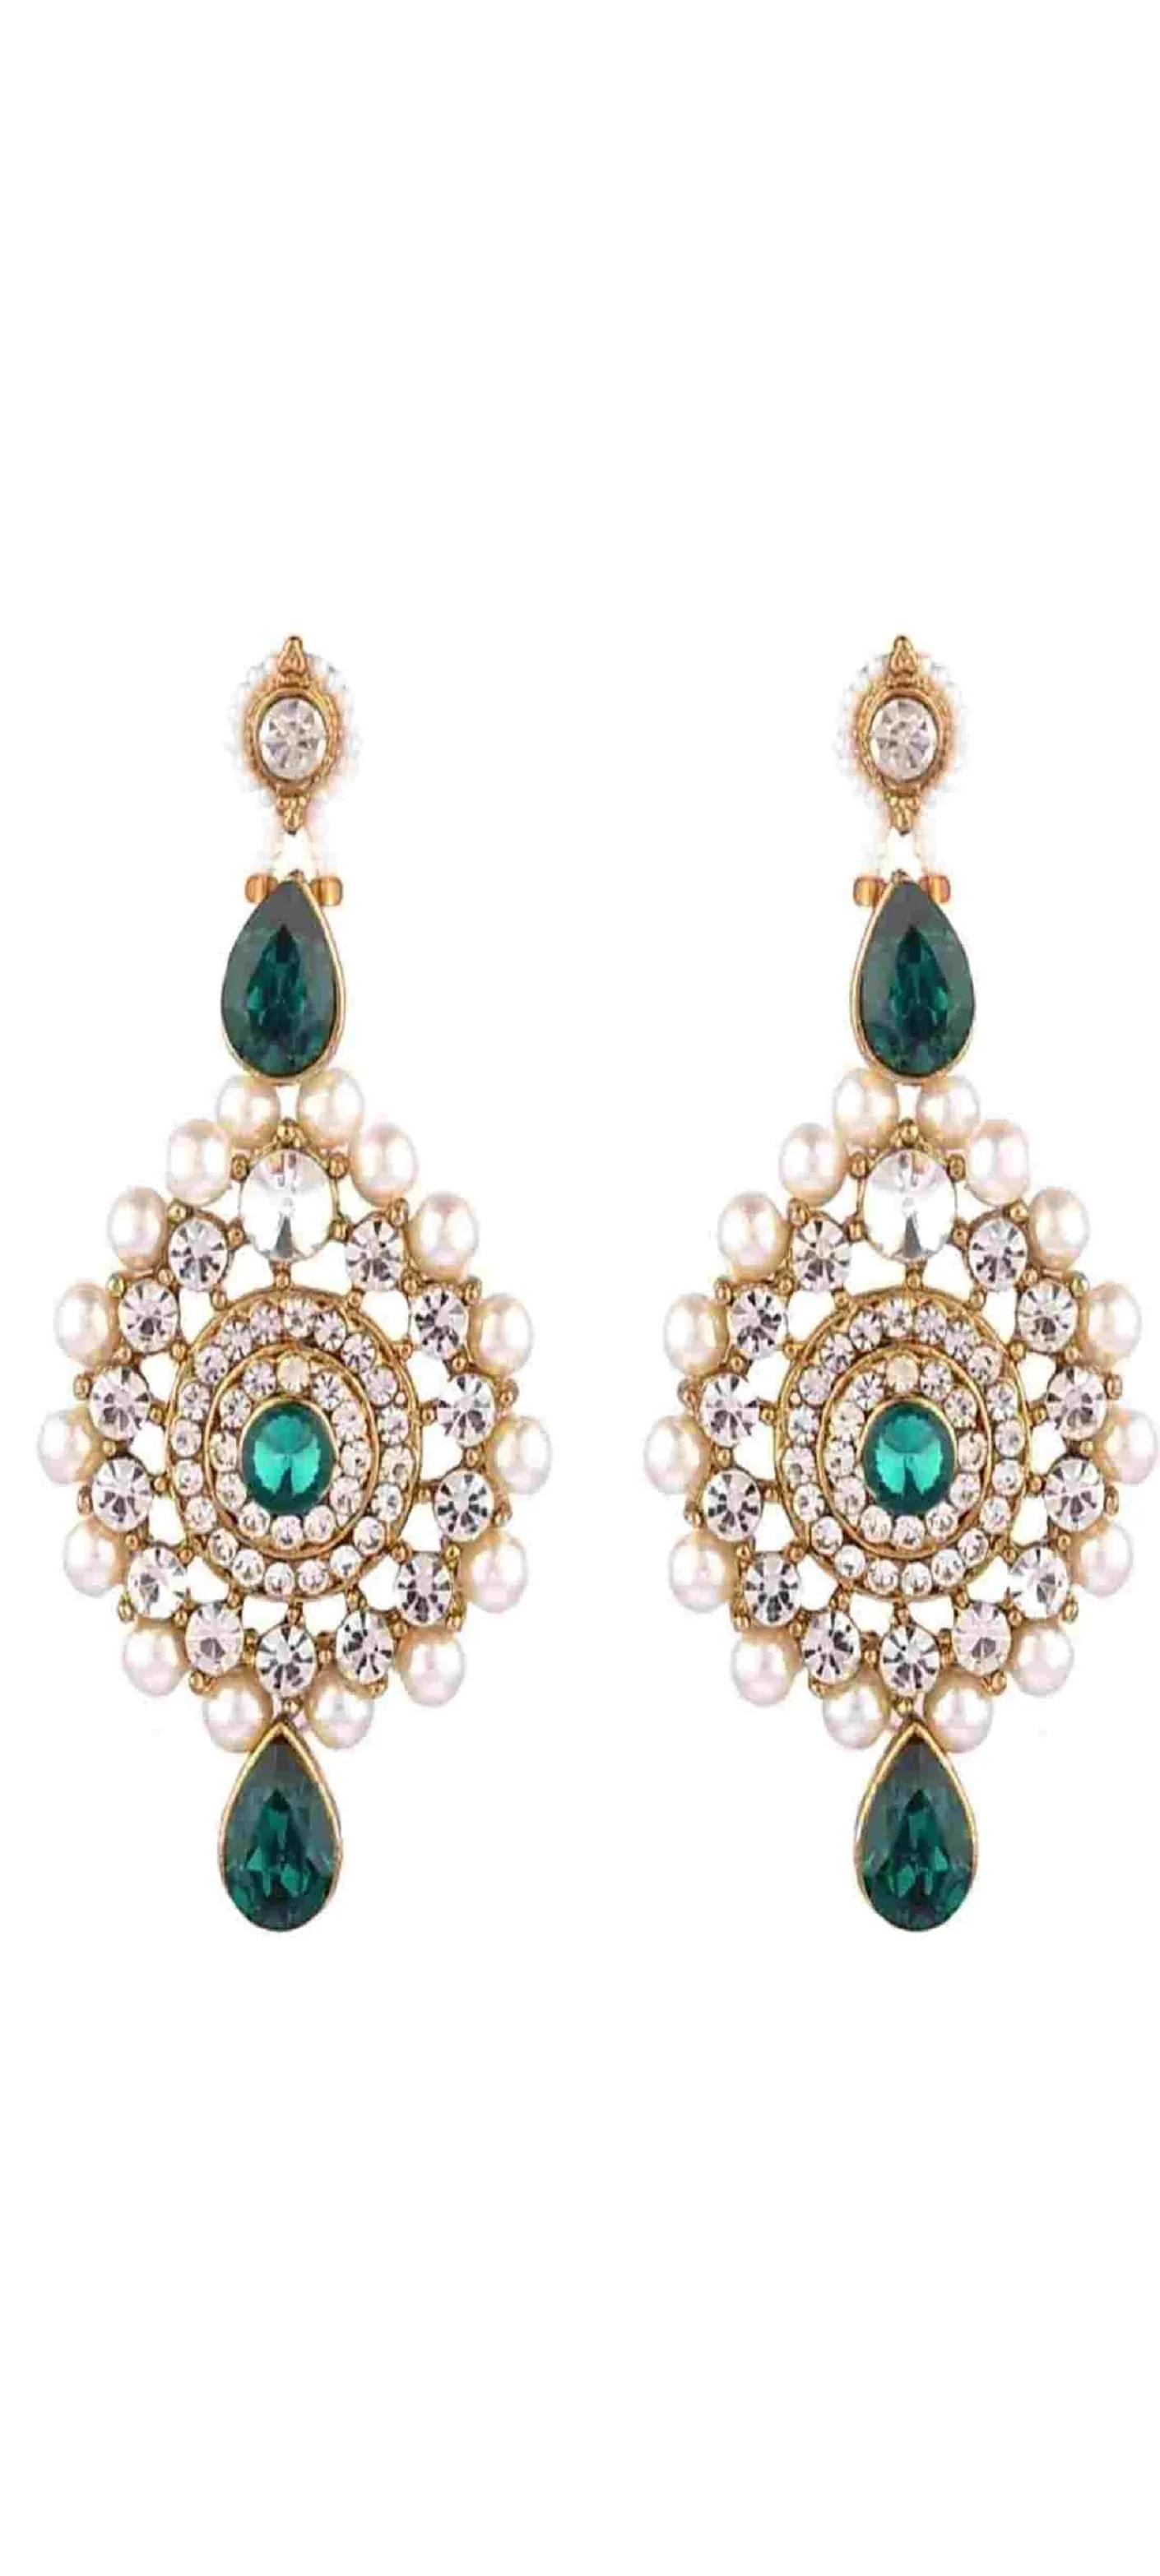
FASHION DOC Green Choker Set with Earrings and Mang Tikka
Type: Traditional Jewellery
Brand: FASHION DOC
Price: Rs. 1198
FASHION DOC Green Choker Set with Earrings and Mang Tikka